Walking vehicle

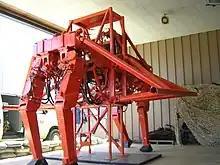
A quadruped walker, the General Electric Walking Truck, on display at the U.S. Army Transportation Museum

A walking vehicle is a vehicle that moves on legs rather than wheels or tracks. Walking vehicles have been constructed with anywhere from one to more than eight legs. There are many designs for the leg mechanisms of walking machines that provide foot trajectories with different properties.